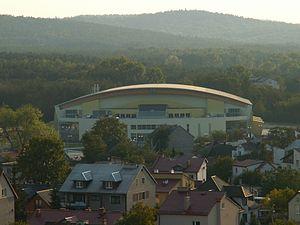
Le Klub Sportowy Kielce est un club de handball masculin situé à Kielce en Pologne et évoluant en première division du championnat de Pologne. Du fait de partenariat de sponsoring, le club est également connu sous le nom de Vive Tauron Kielce. Le club est présidé par le néerlandais Bertus Servaas depuis 2002 et est entraîné par l'espagnol Talant Dujshebaev depuis février 2014.
La Hala Legionów est une enceinte sportive située à Kielce en Pologne. La salle est inaugurée en 2006 et dispose d'une capacité totale de 4 200 places. Elle est utilisée généralement pour le handball et le volley-ball, avec pour clubs résidents respectivement le KS Kielce et l'Effector Kielce.